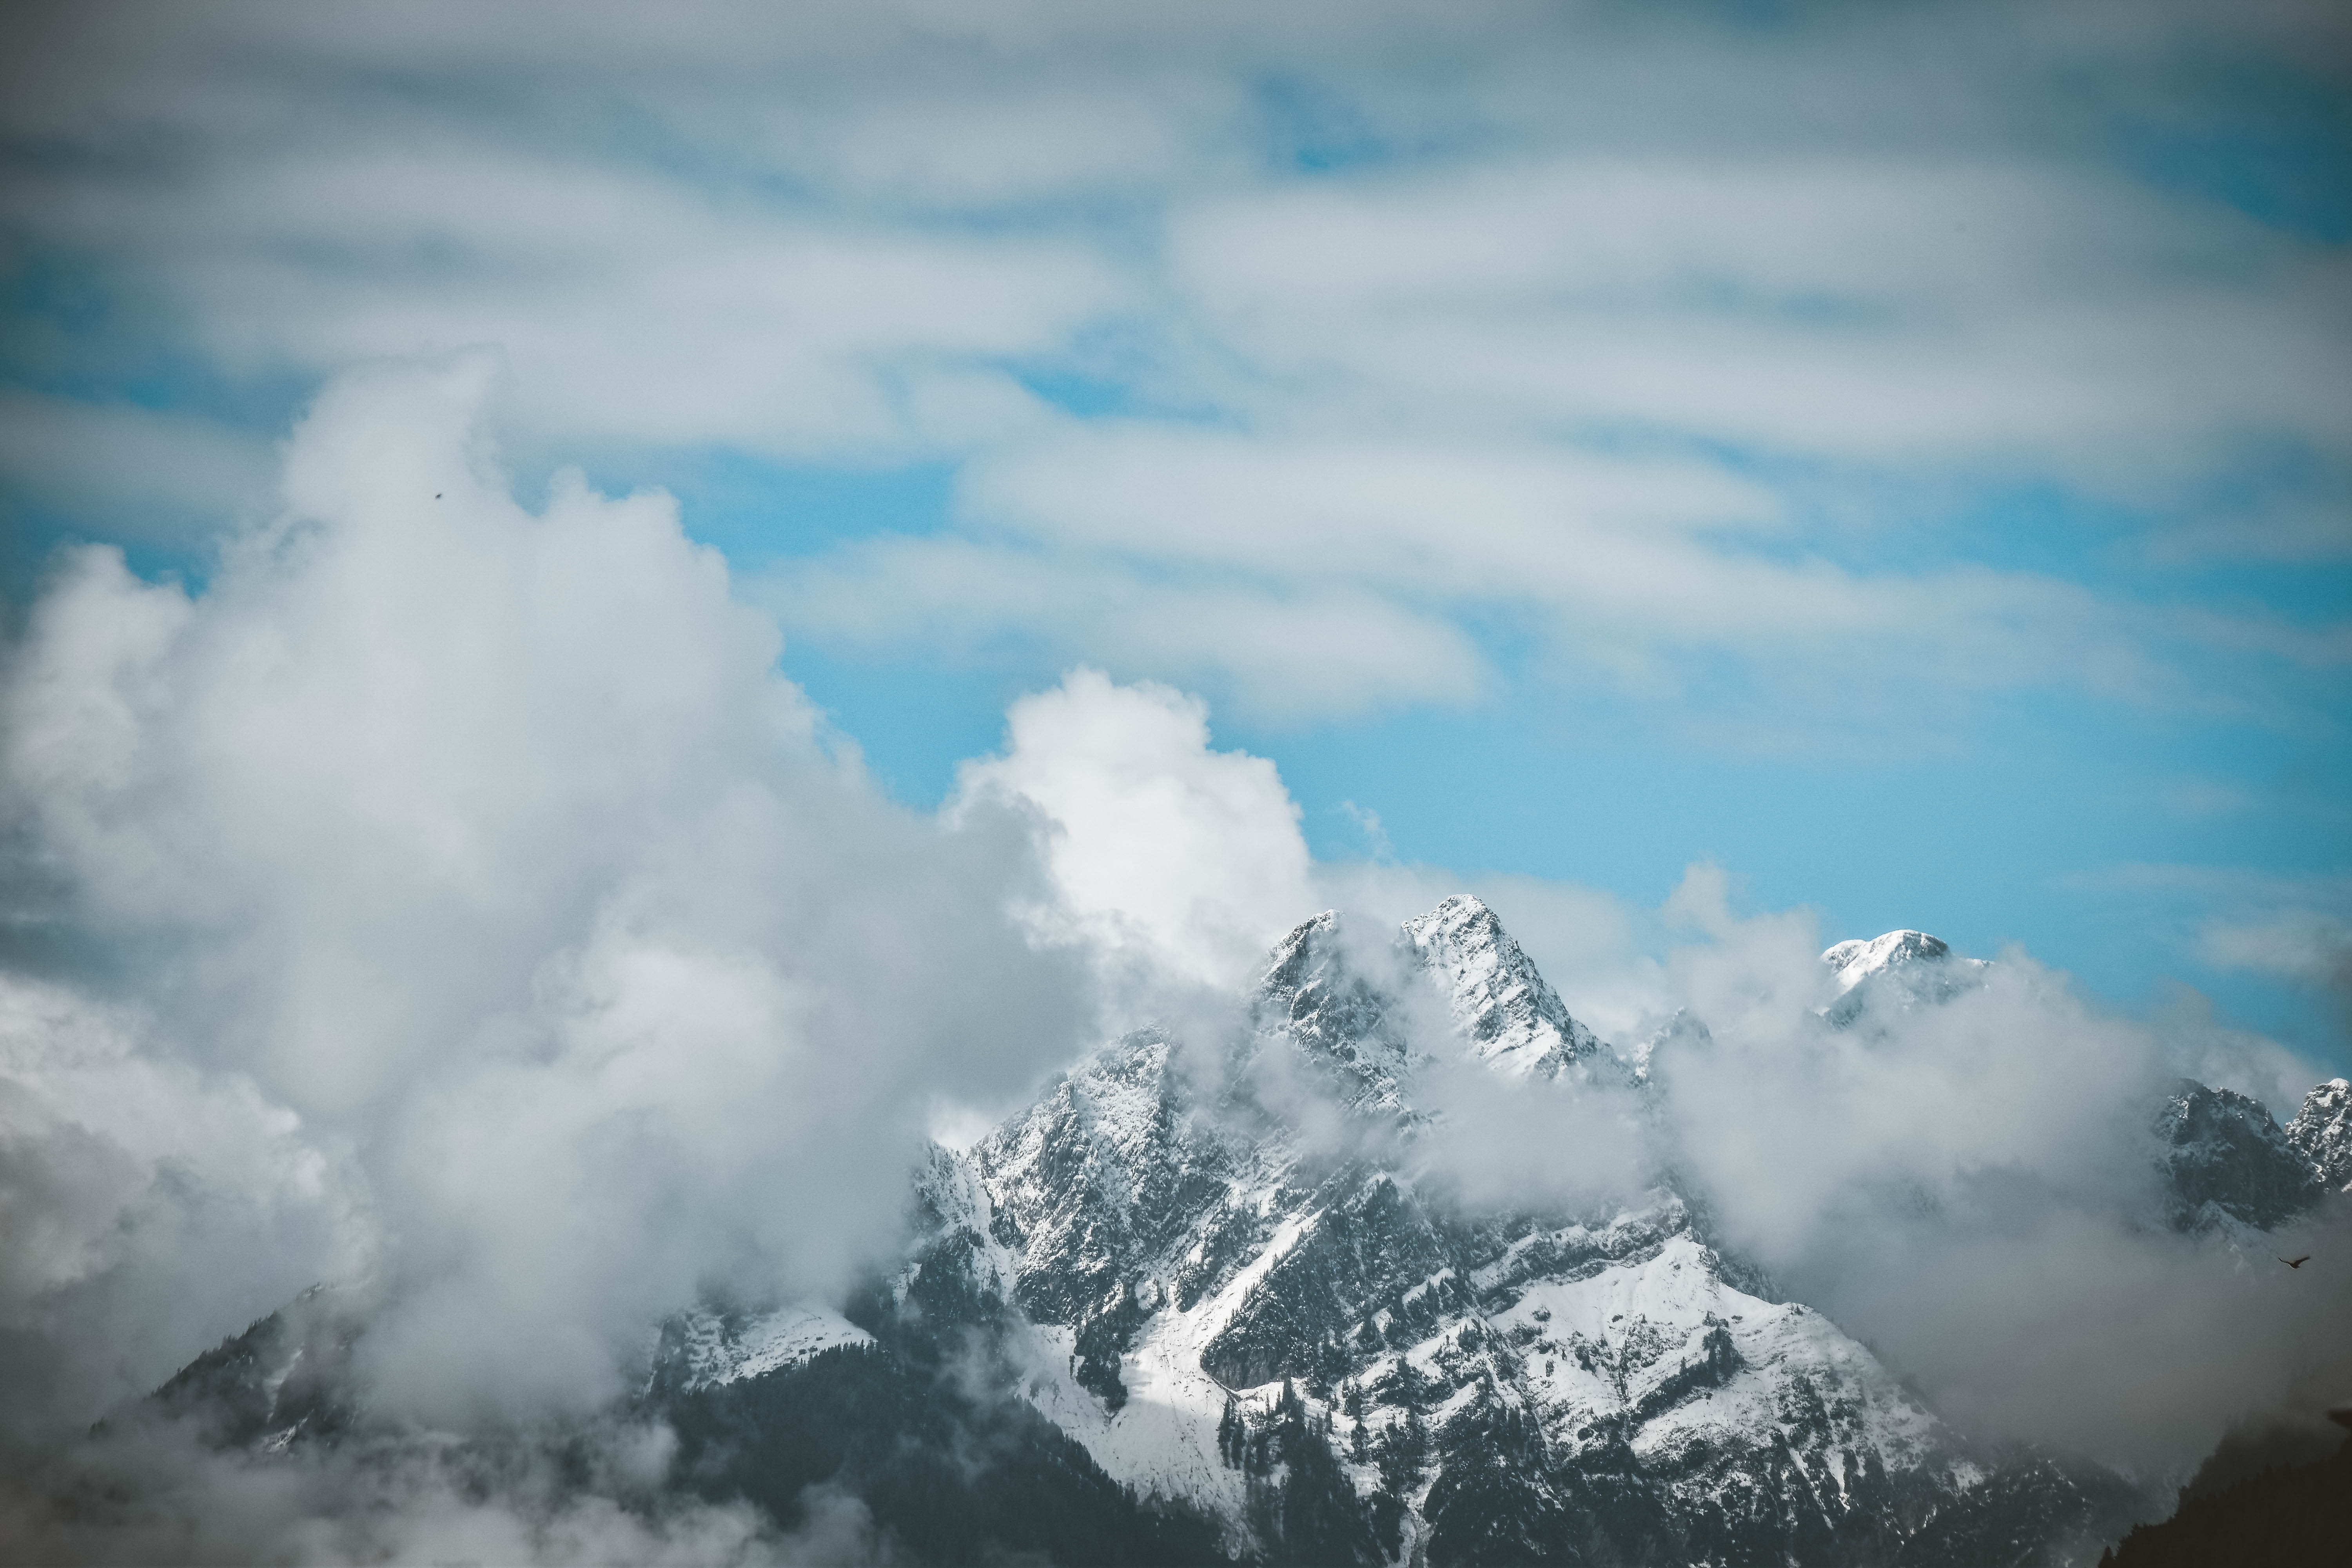
sky, cloud, mountainous landforms, mountain, cumulus, mountain range, daytime, blue, atmospheric phenomenon, atmosphere, meteorological phenomenon, alps, geological phenomenon, ridge, summit, hill station, massif, photography, snow, landscape, glacier, ice cap, hill, mount scenery